Stevan Sremac

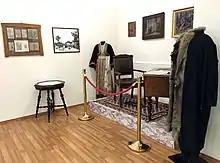
Furniture and personal belongings of Stevan Sremac and his wife, The City Museum of Niš

Many of his works were turned into films; his most popular novel "Pop Ćira i pop Spira" was made into TV series in 1980s, while feature films "Zona Zamfirova" (2002) and "Ivkova slava" (2005), both by director Zdravko Šotra saw huge success in Serbia and Montenegro.